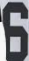
Number: 6